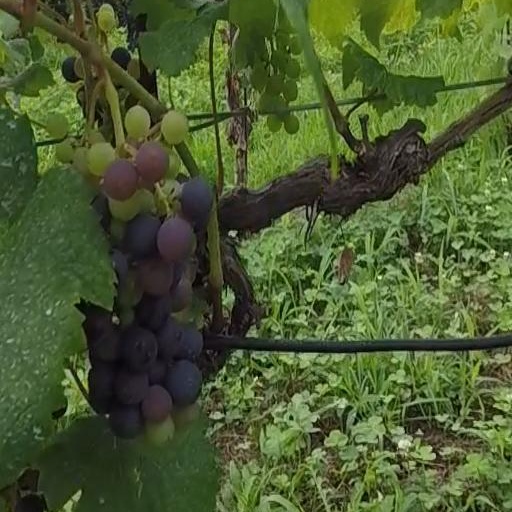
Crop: grape